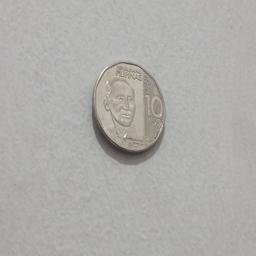
Label: 10_New_Front